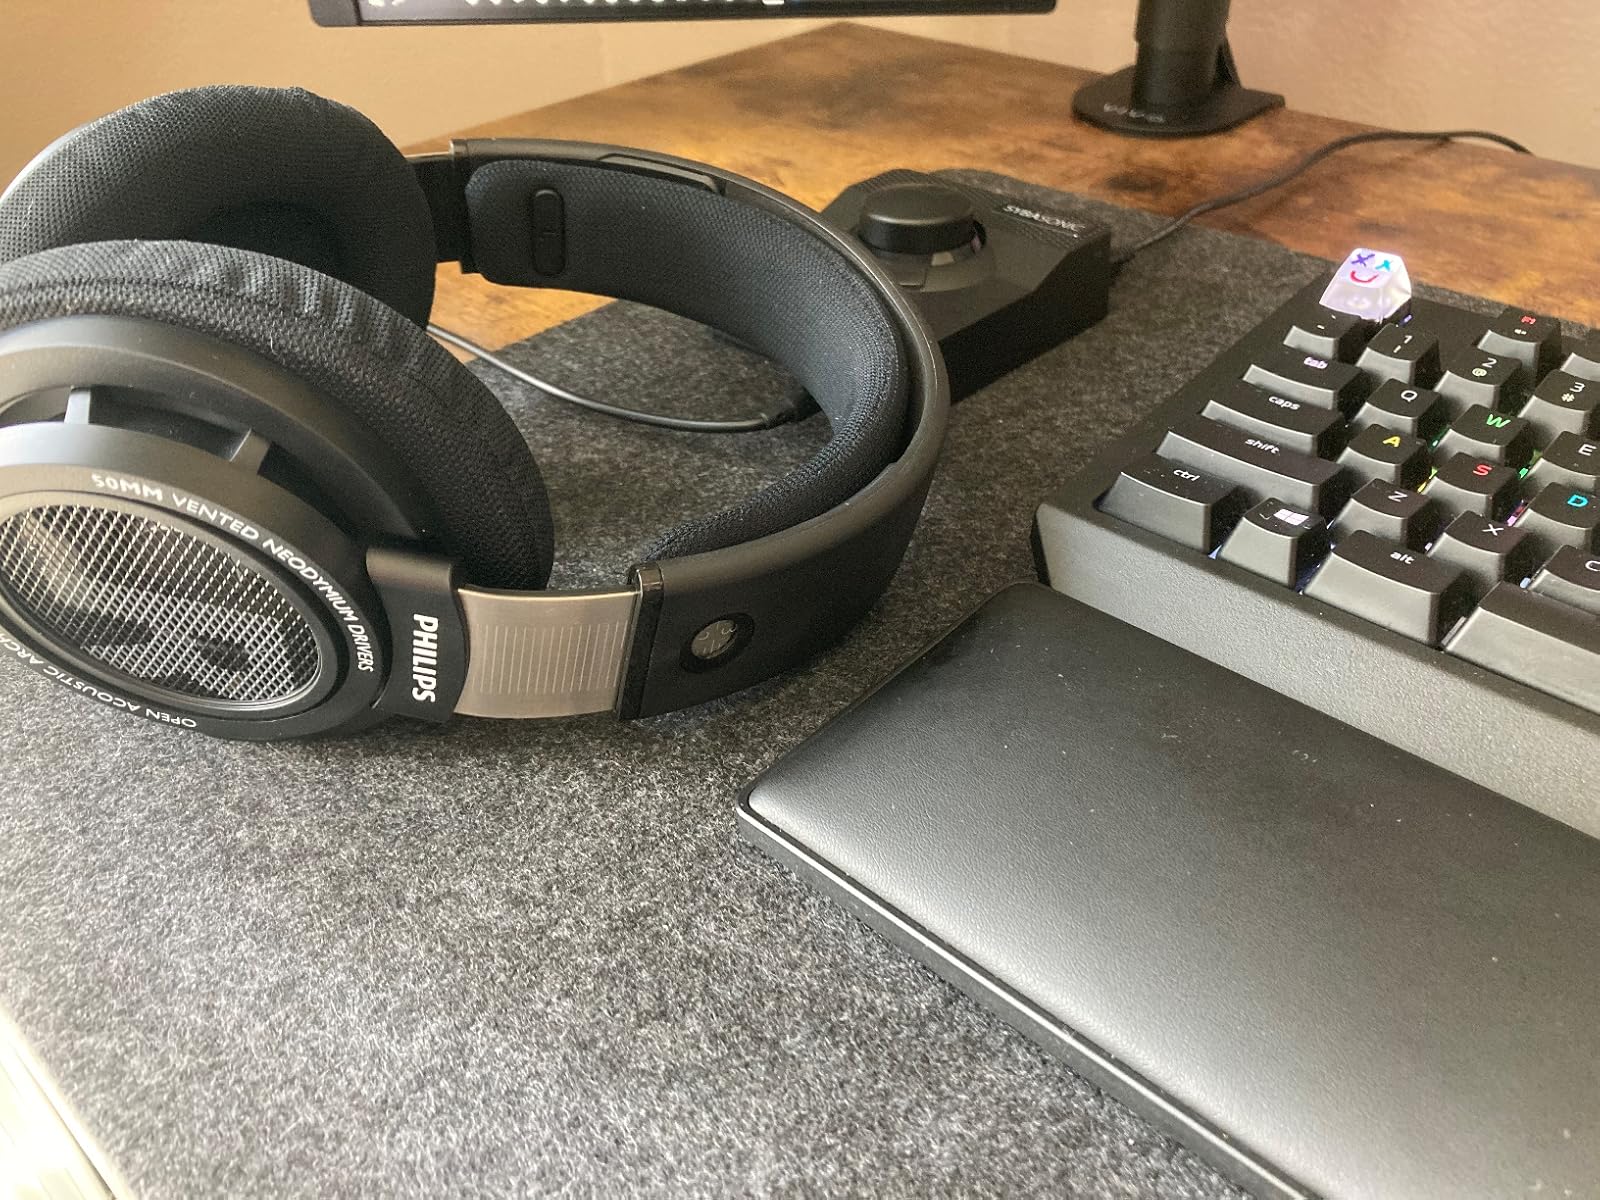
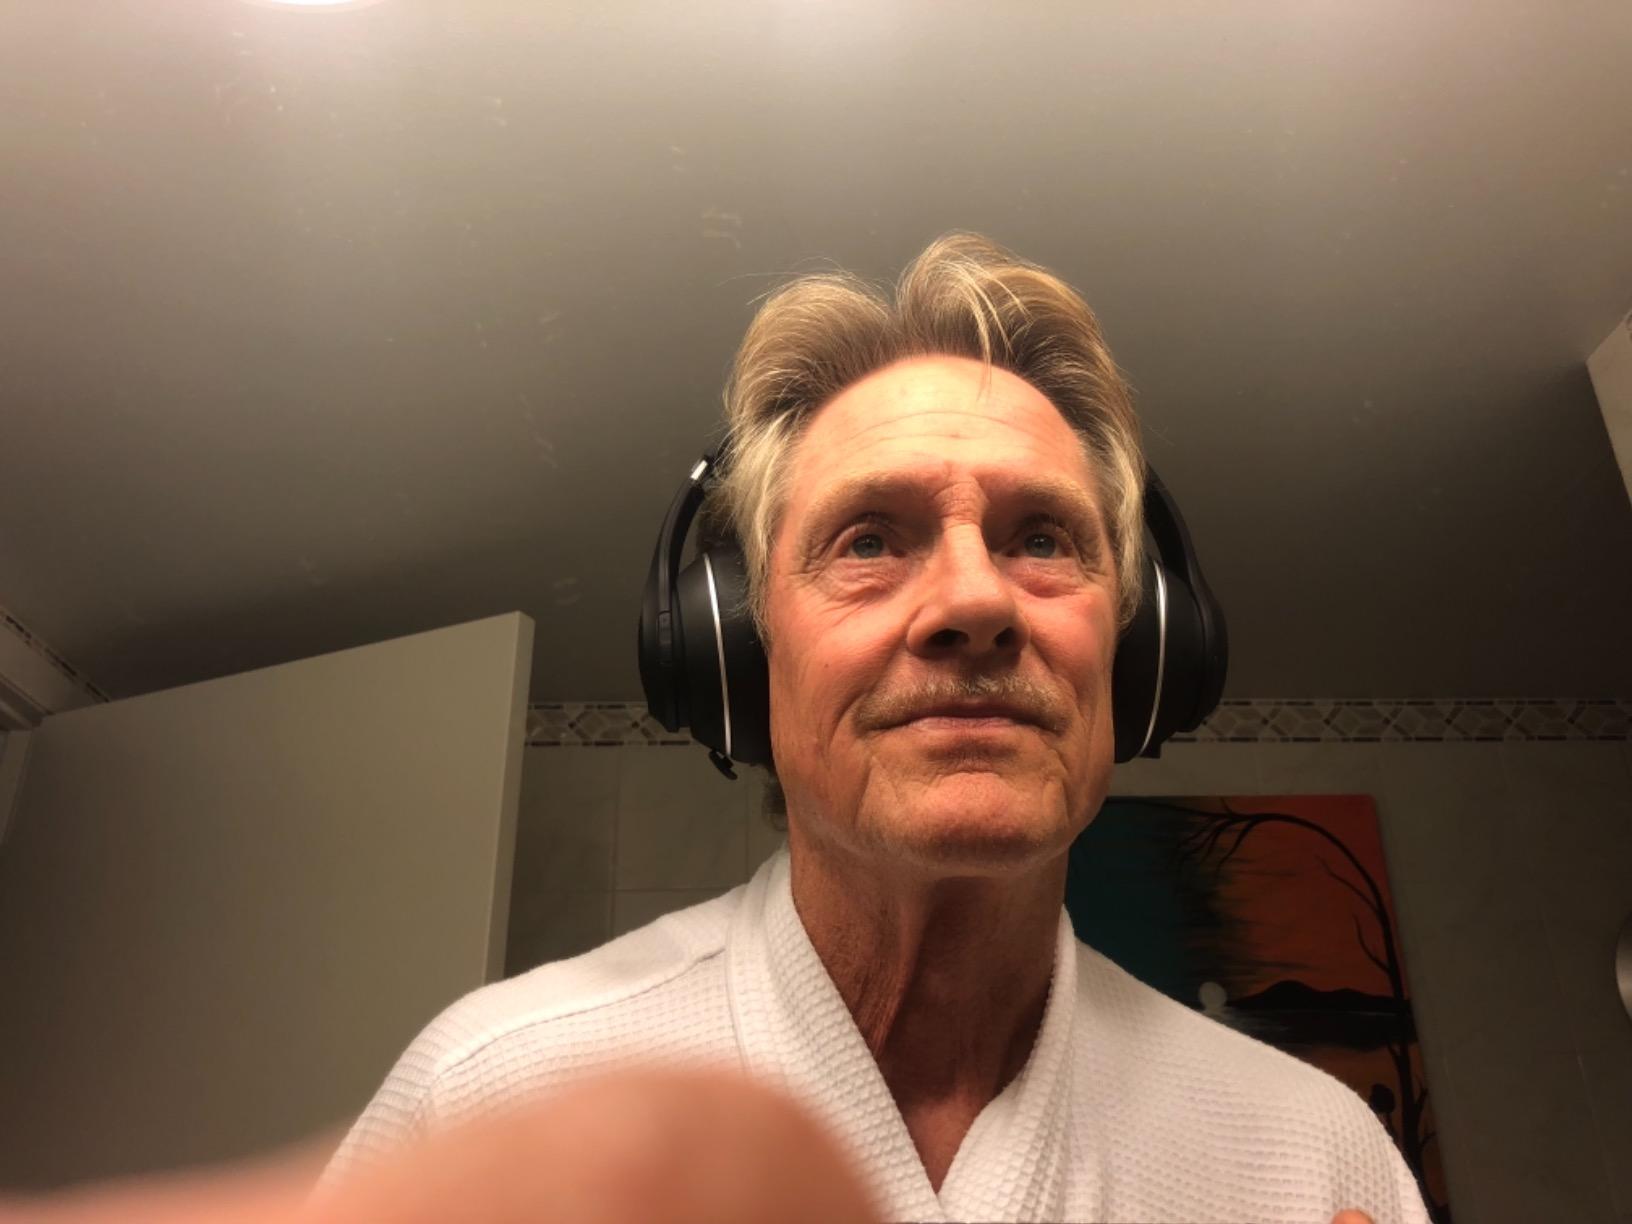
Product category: headphones
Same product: no